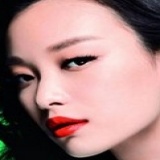
diễn viên Nghê Ni